Vengeance of the Bride

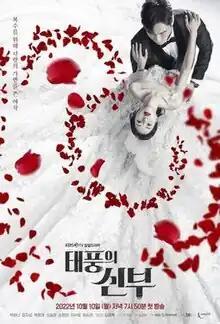
Promotional poster

Vengeance of the Bride is a 2022 South Korean television series starring Park Ha-na, Kang Ji-seub, Park Yoon-jae and Oh Seung-ah. It premiered on KBS2 on October 10, 2022.